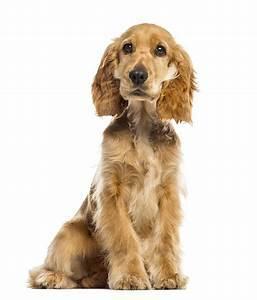
dog